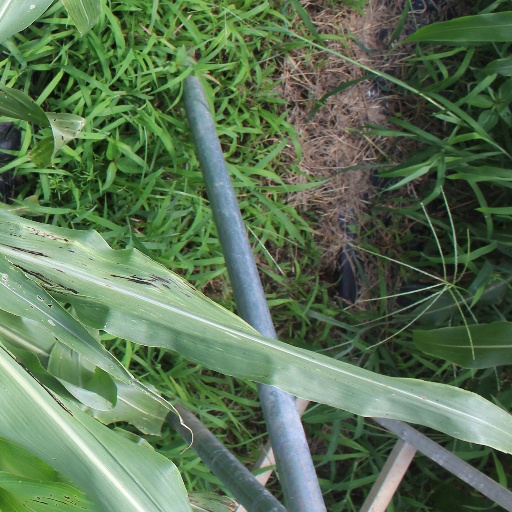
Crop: sorghum